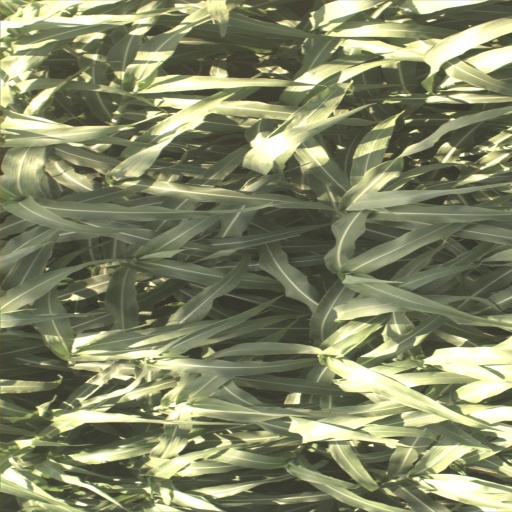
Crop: sorghum